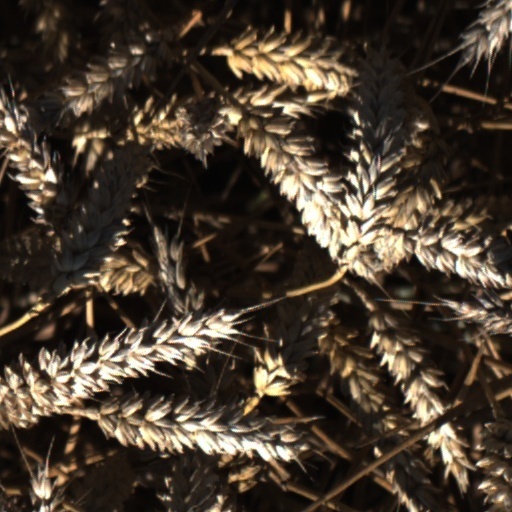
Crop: wheat